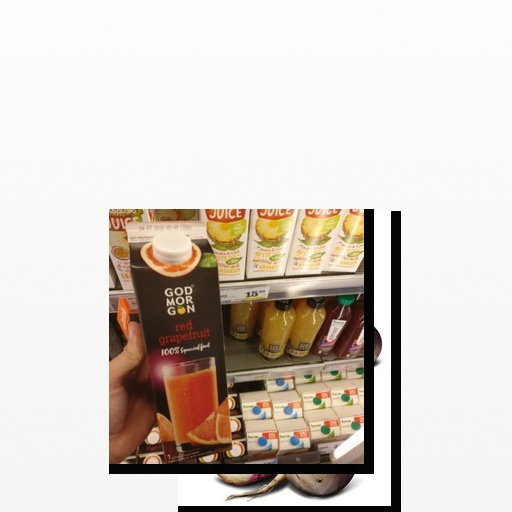
Food items: turnip, red_grapefruit_juice